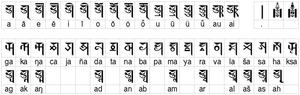
Le terme écriture mongole peut faire référence à plusieurs types d'écriture utilisés au cours des siècles pour transcrire les langues mongoles, dont le Khalkha, dialecte principal du mongol, et langue vernaculaire de l'État mongol.
L'écriture soyombo est un alphasyllabaire développé par Öndör Gegeen Zanabazar en 1686 pour écrire le mongol. Il peut aussi être utilisé pour écrire le tibétain et le sanskrit.